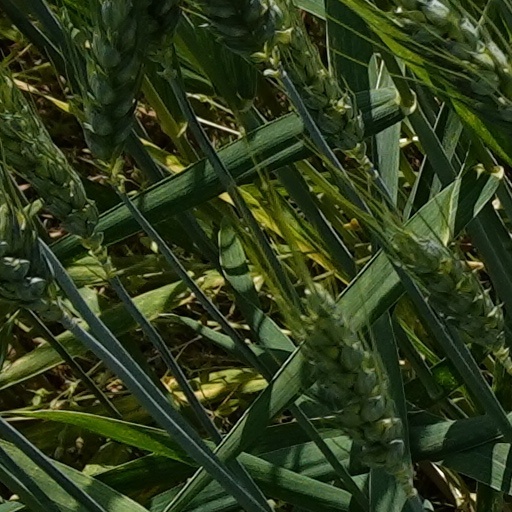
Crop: wheat